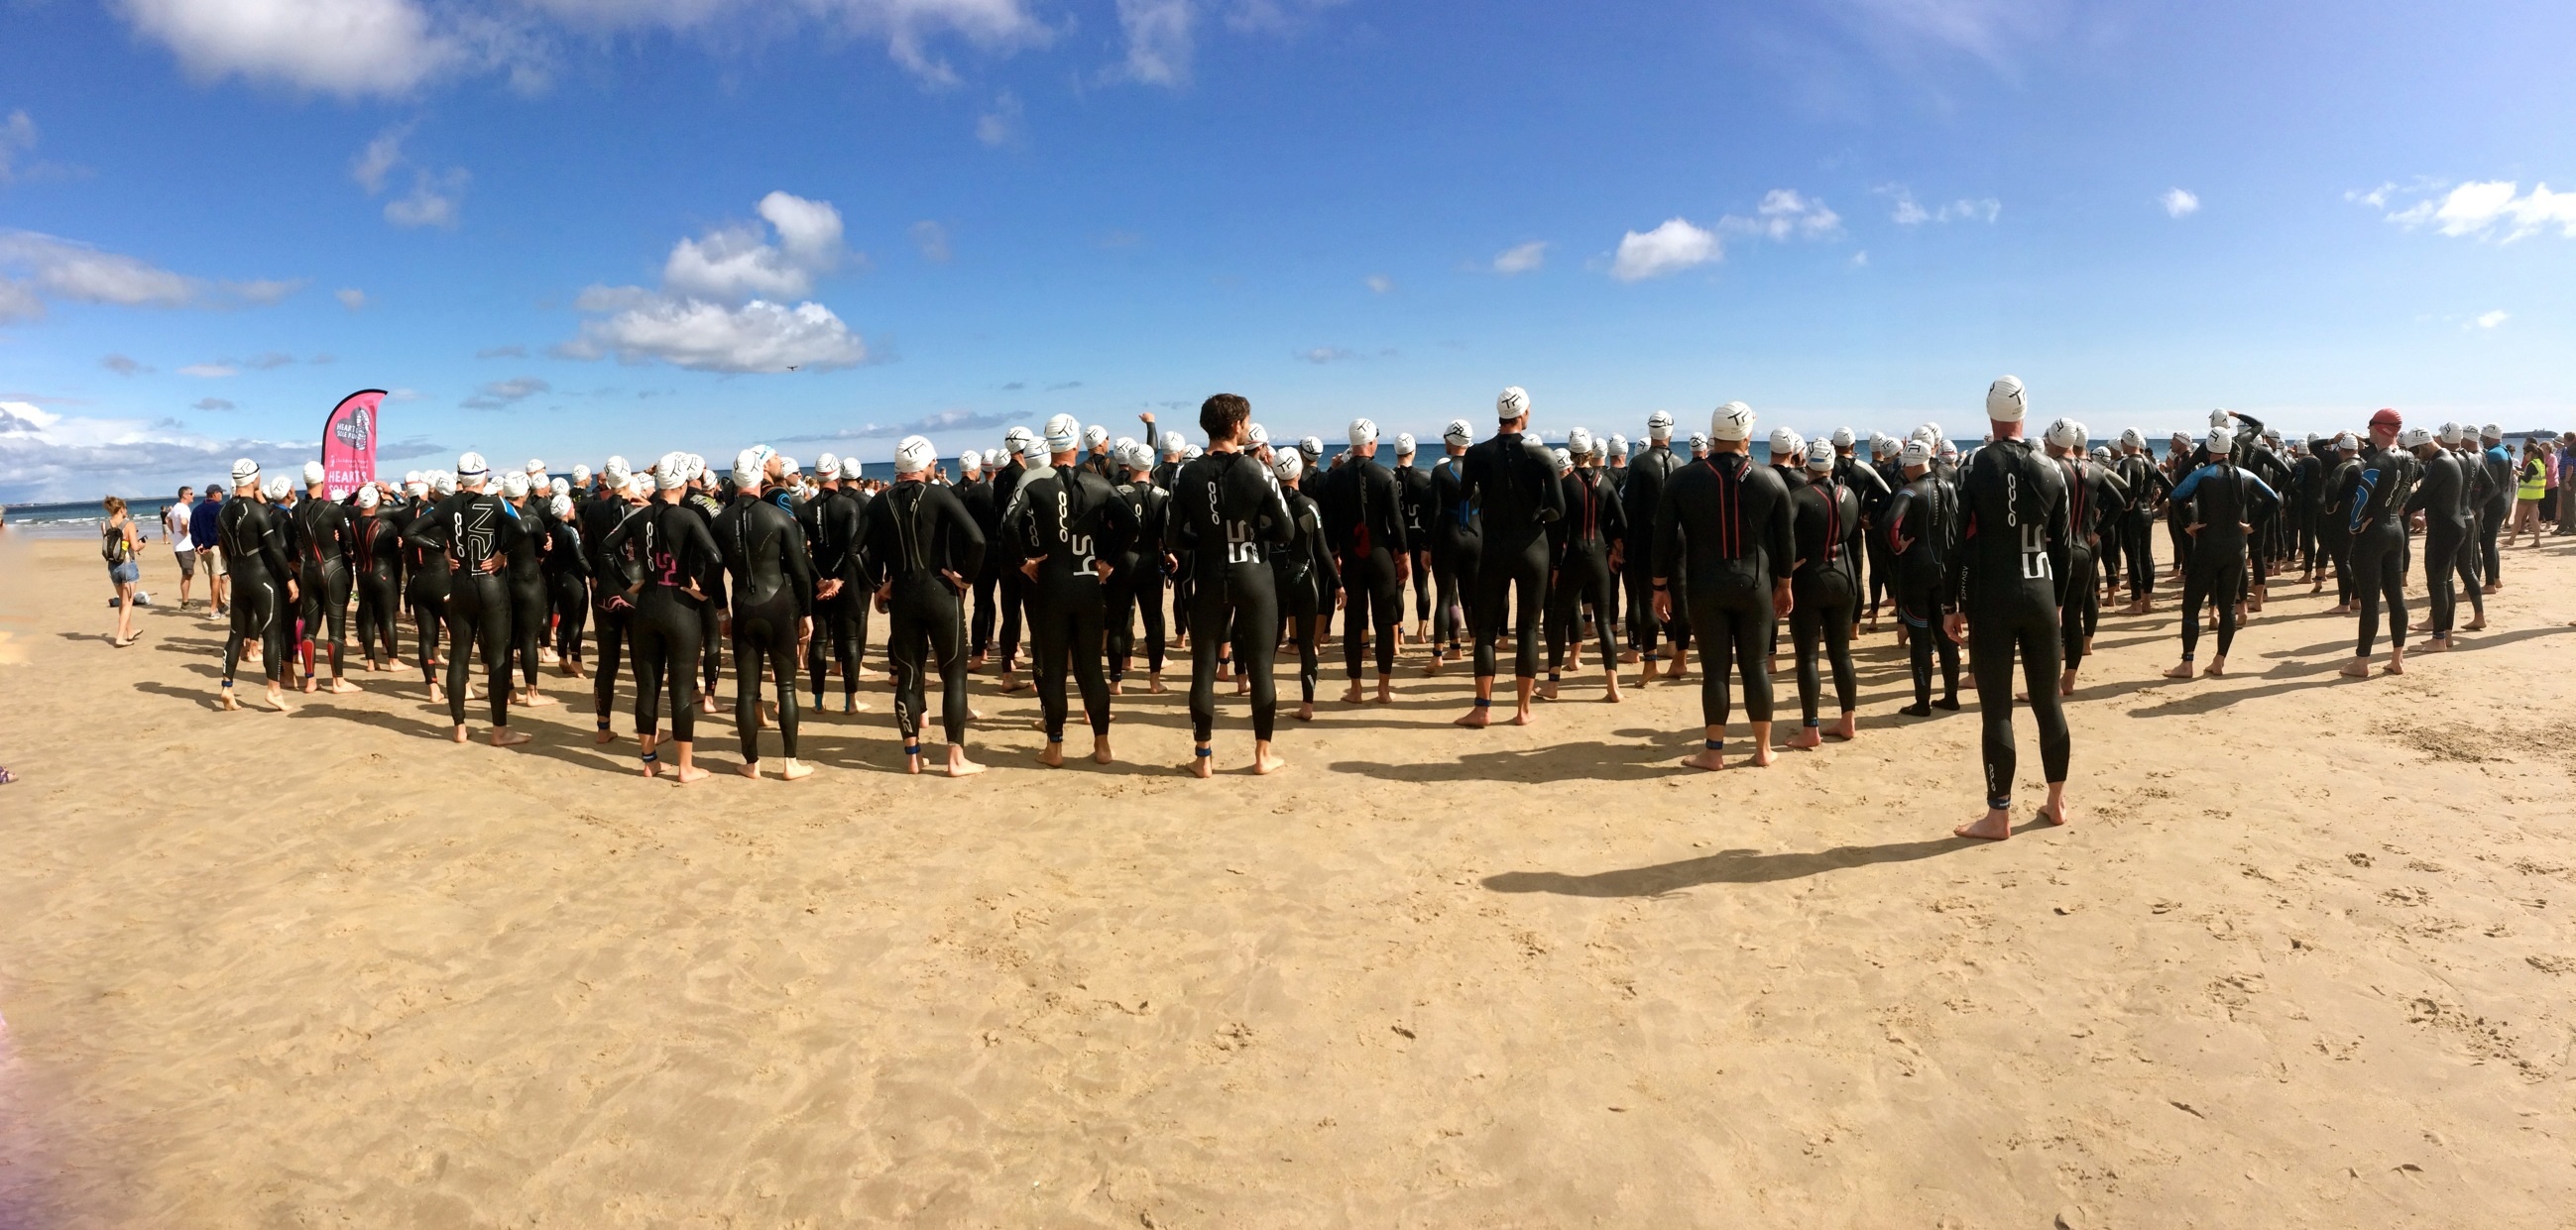
beach, sea, water, sand, ocean, group, people, summer, male, military, swim, young, soldier, army, athletic, splash, action, exercise, extreme, healthy, health, fitness, swimming, activity, swimmer, start, outdoors, race, competition, men, marathon, sports, wetsuit, contest, competitive, event, ironman, athletes, active, triathlon, troop, individual, competing, bamburgh, triathletes